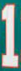
Number: 1